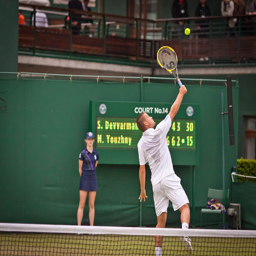
A tennis player is trying to hit a ball.
A man standing on a tennis court holding a racquet.
A man in white shirt and white shorts playing a game of tennis.
A man reaching high to hit a tennis ball at a tennis match.
A man wearing all white playing tennis with a yellow racket.